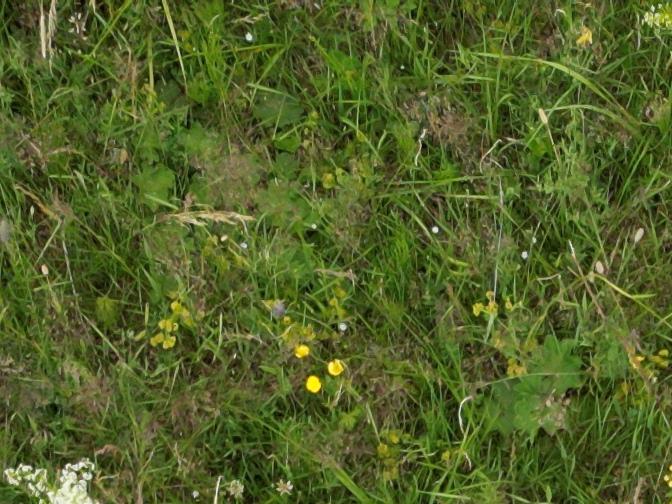
Flowers visible: yarrow flowers, yarrow flowers